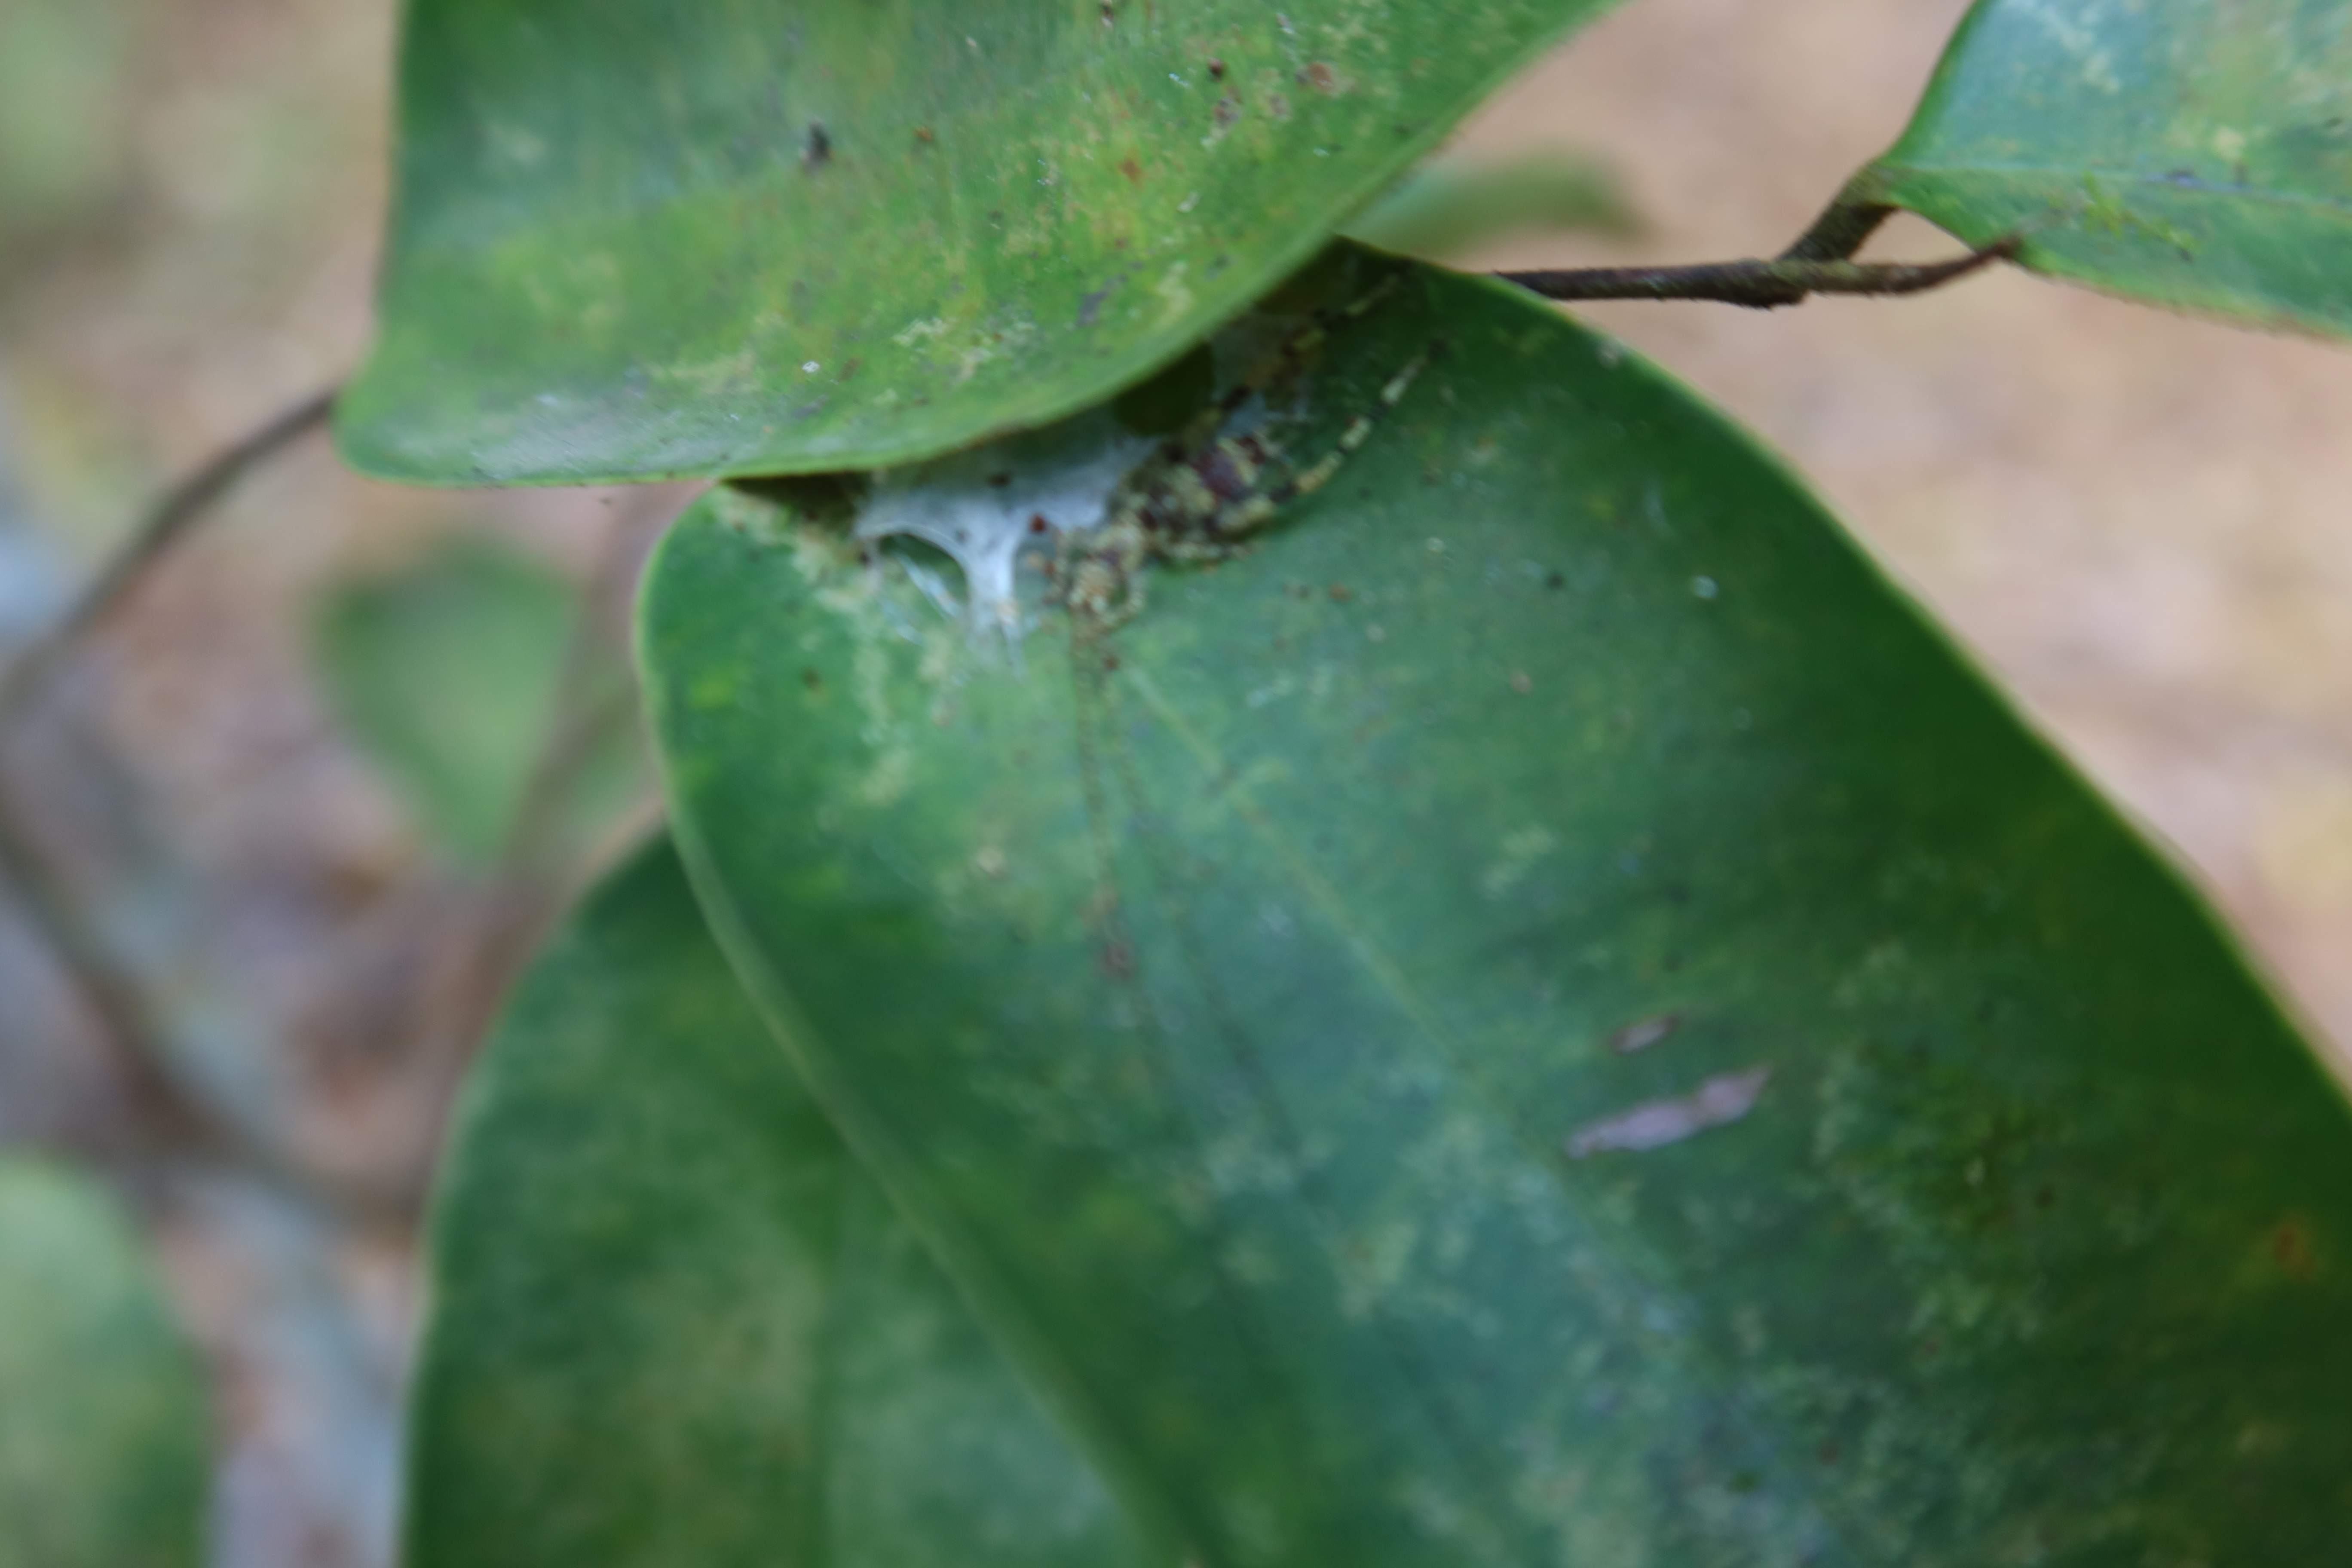
Label: Spiders